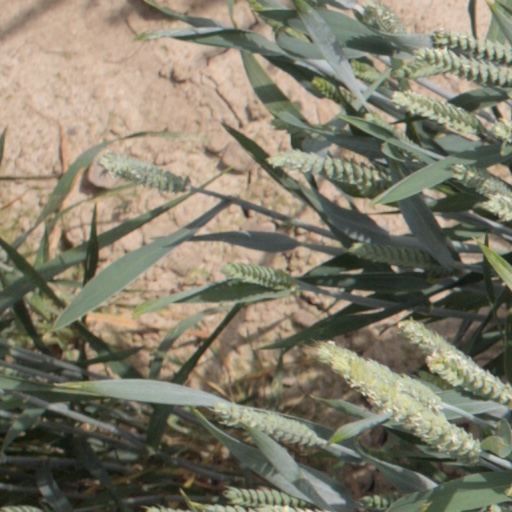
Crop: wheat